BCE Inc.

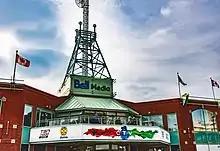
A Bell Media/CTV antenna in Ottawa, 2010. BCE Inc. gained full control of CTVglobemedia in 2010.

With Shaw Communications purchasing the Global Television Network, Vidéotron launching its wireless telephone network with video content as a key selling point, and the enormous popularity of wireless and Internet video and other media streams at the 2010 Vancouver Olympics, Bell once again sought to bring a content provider into its portfolio. In September 2010, Bell announced a deal to reacquire full control of the broadcasting properties owned by CTVglobemedia including the CTV Television Network. Bell also obtained a 15% interest in "The Globe and Mail", CTVglobemedia's other major asset, with the remaining 85% owned by the Thomson family.